Jason Robertson (rugby union)

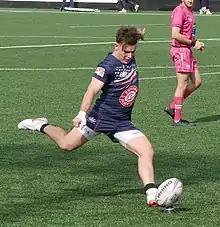
Jason Robertson kicks a penalty goal for Old Glory DC

Jason Robertson (born 17 November 1994) is a Zimbabwean-born New Zealand rugby union player, currently playing for Old Glory DC. His preferred position is fly-half.